Dimetrodon borealis

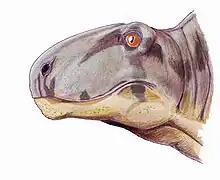
Speculative restoration of the head of "D. borealis"

The teeth of "Dimetrodon borealis" are long, recurved, and distinctively teardrop-shaped, being widest at the middle rather than the base. The teardrop shape of the teeth is an indication that "Dimetrodon borealis" belongs to the family Sphenacodontidae. The shape of the maxilla indicates that "Dimetrodon borealis" had a deep skull like those of other advanced sphenacodontids like "Dimetrodon". Like most other species of "Dimetrodon", "Dimetrodon borealis" has an enlarged caniniform tooth near the front of the jaw.